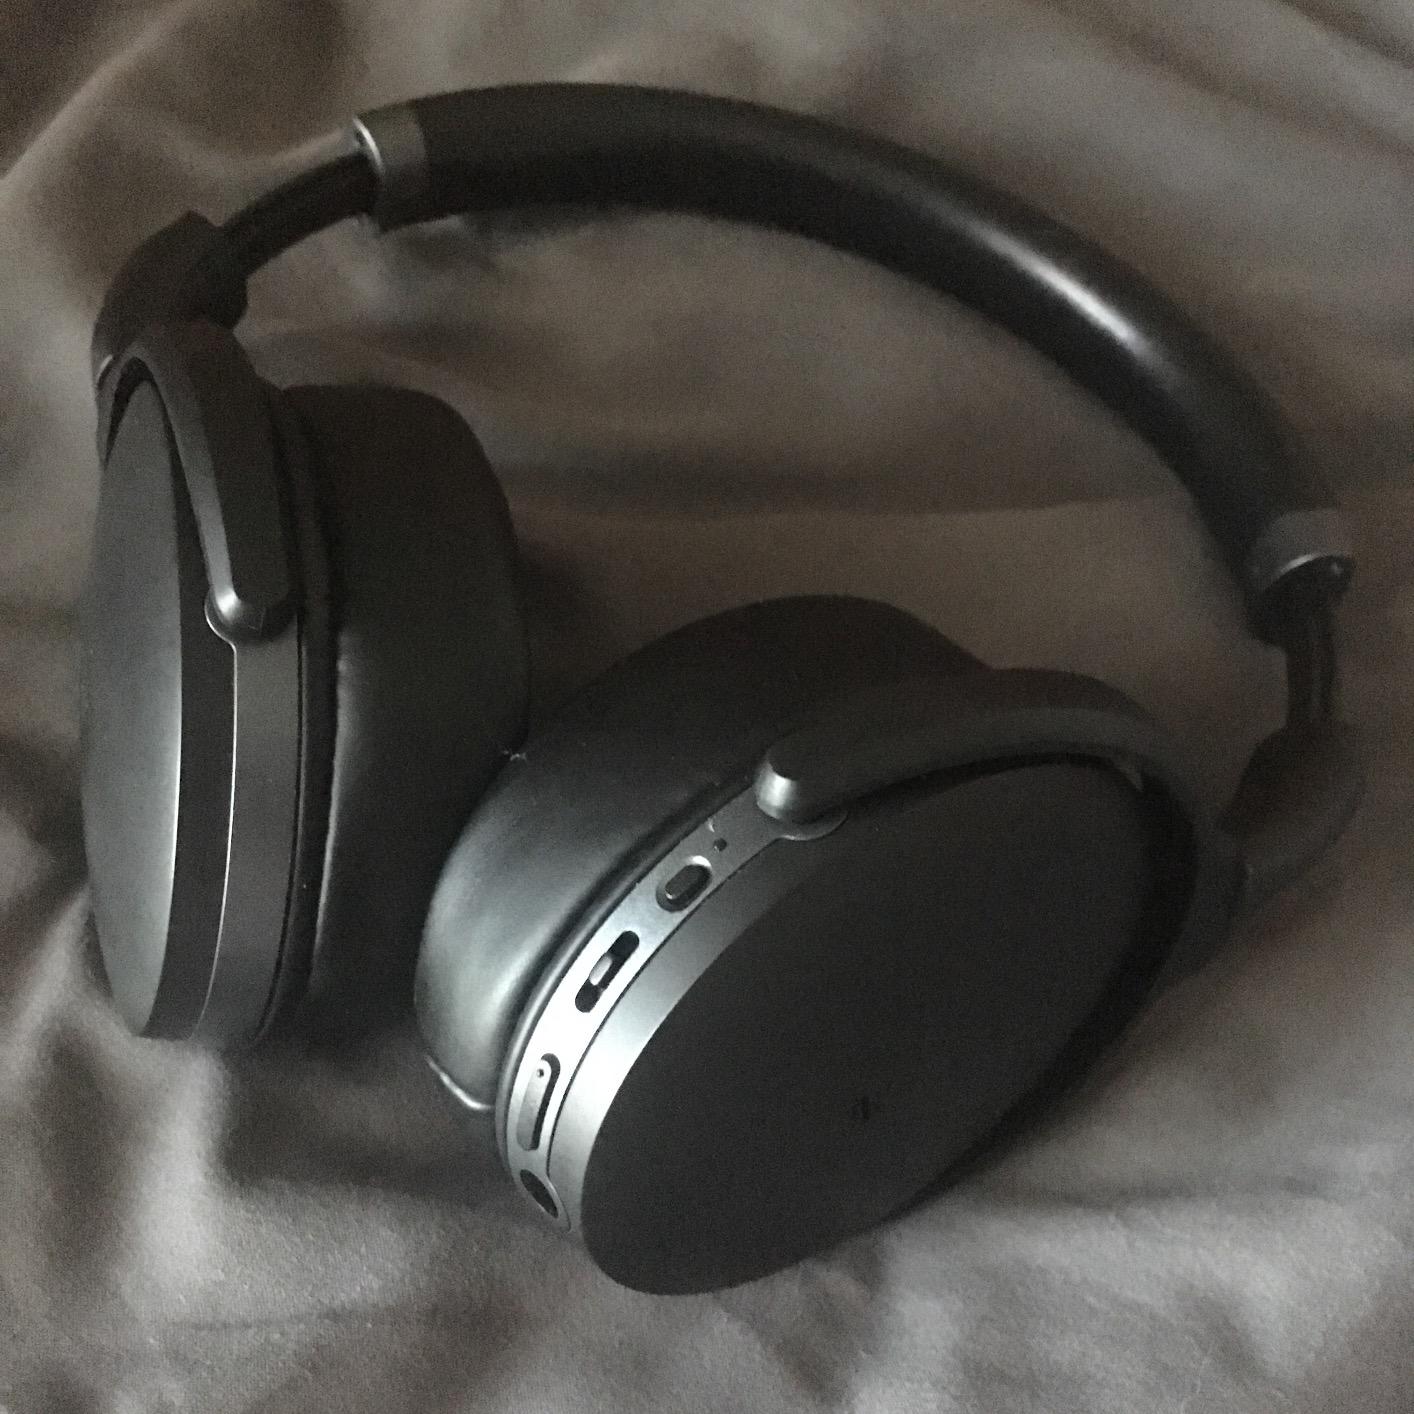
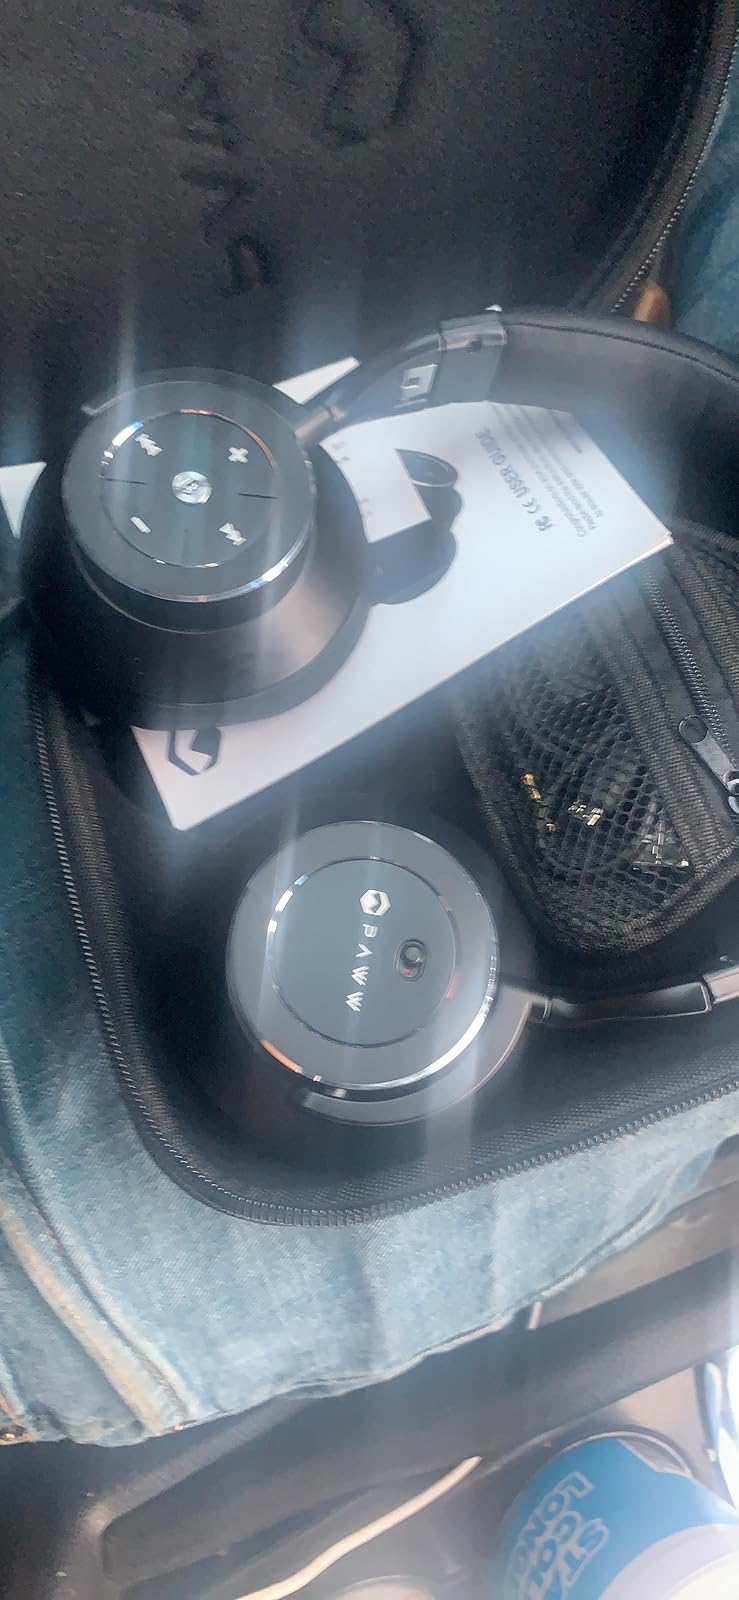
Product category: headphones
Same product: no